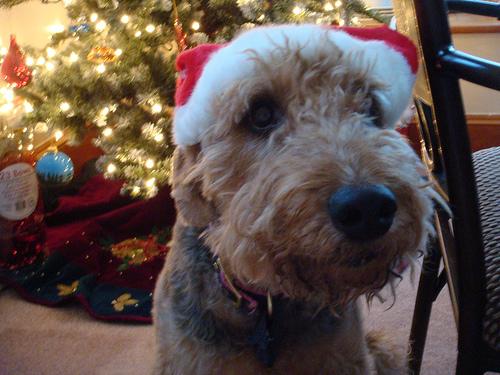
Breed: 200-n000008-Airedale